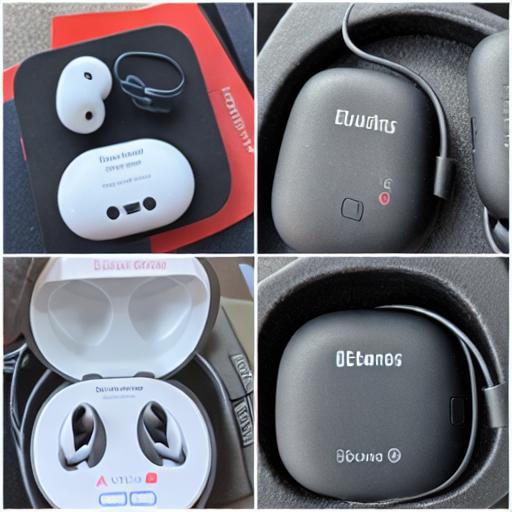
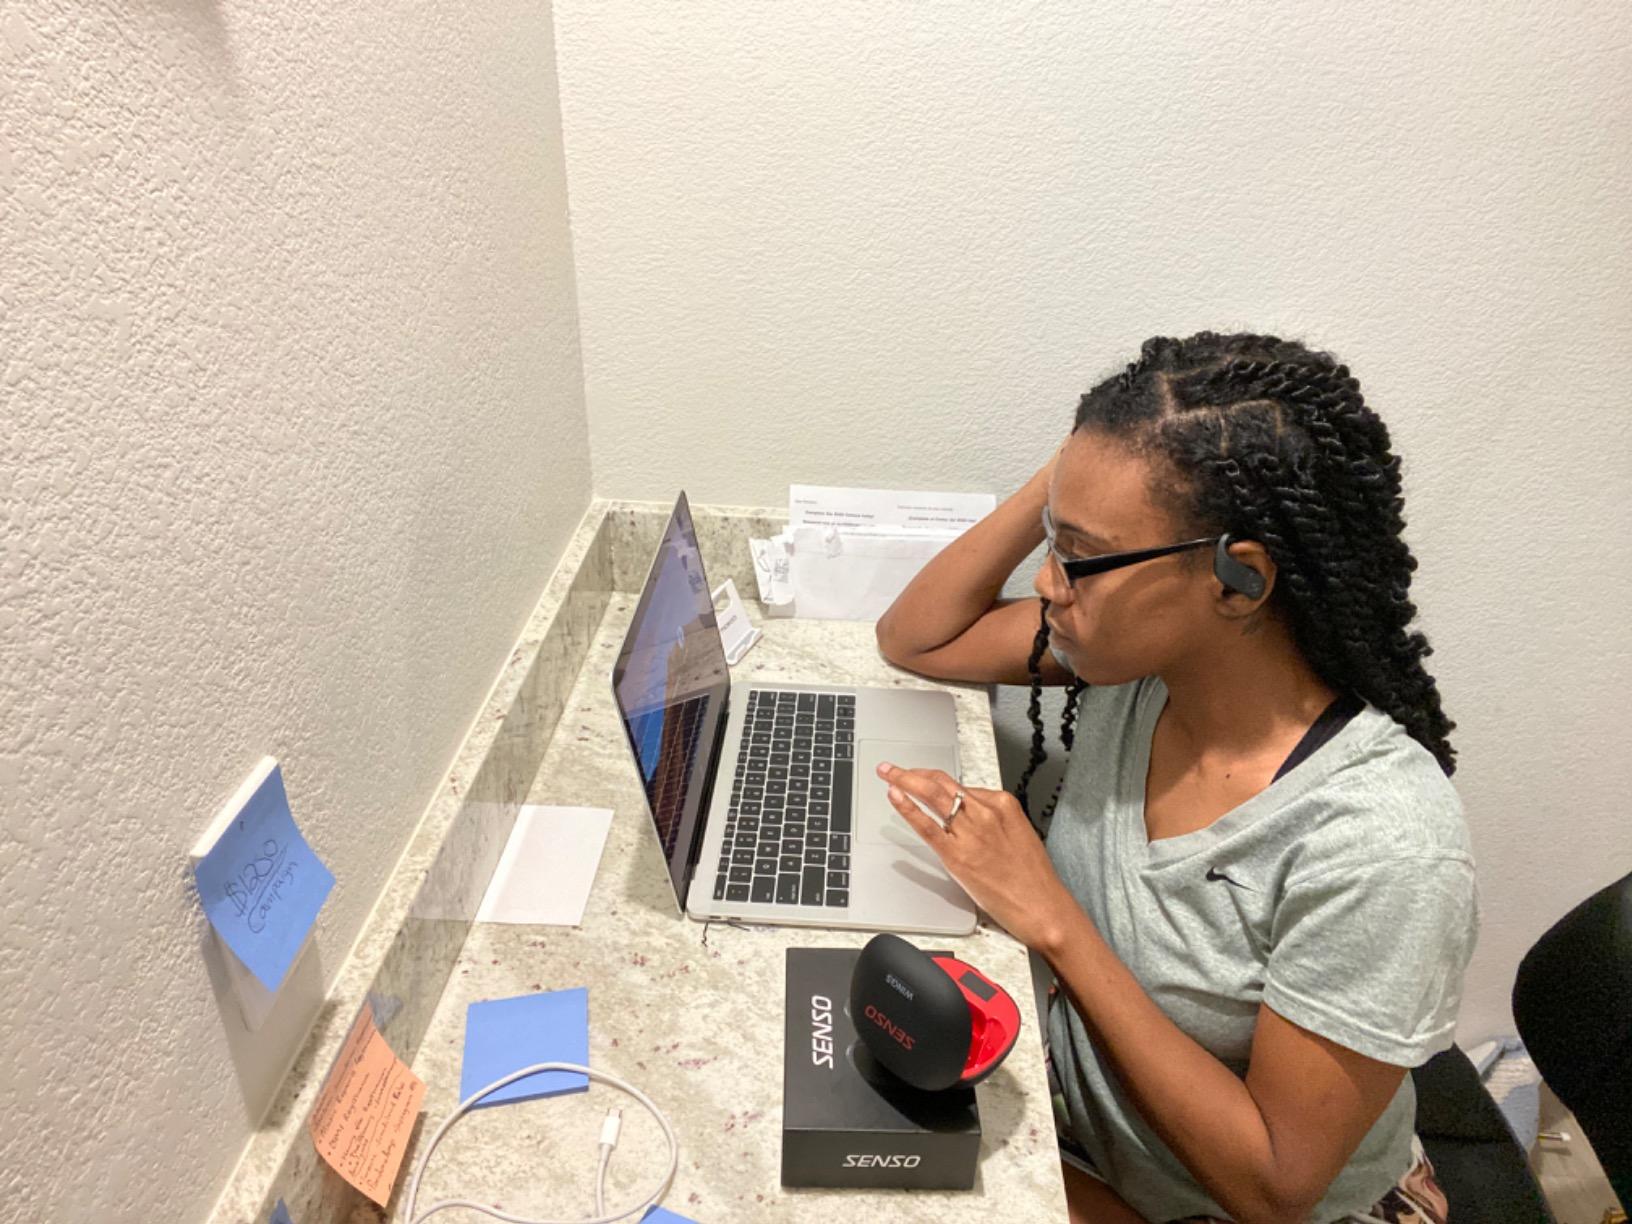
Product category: earbuds
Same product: no